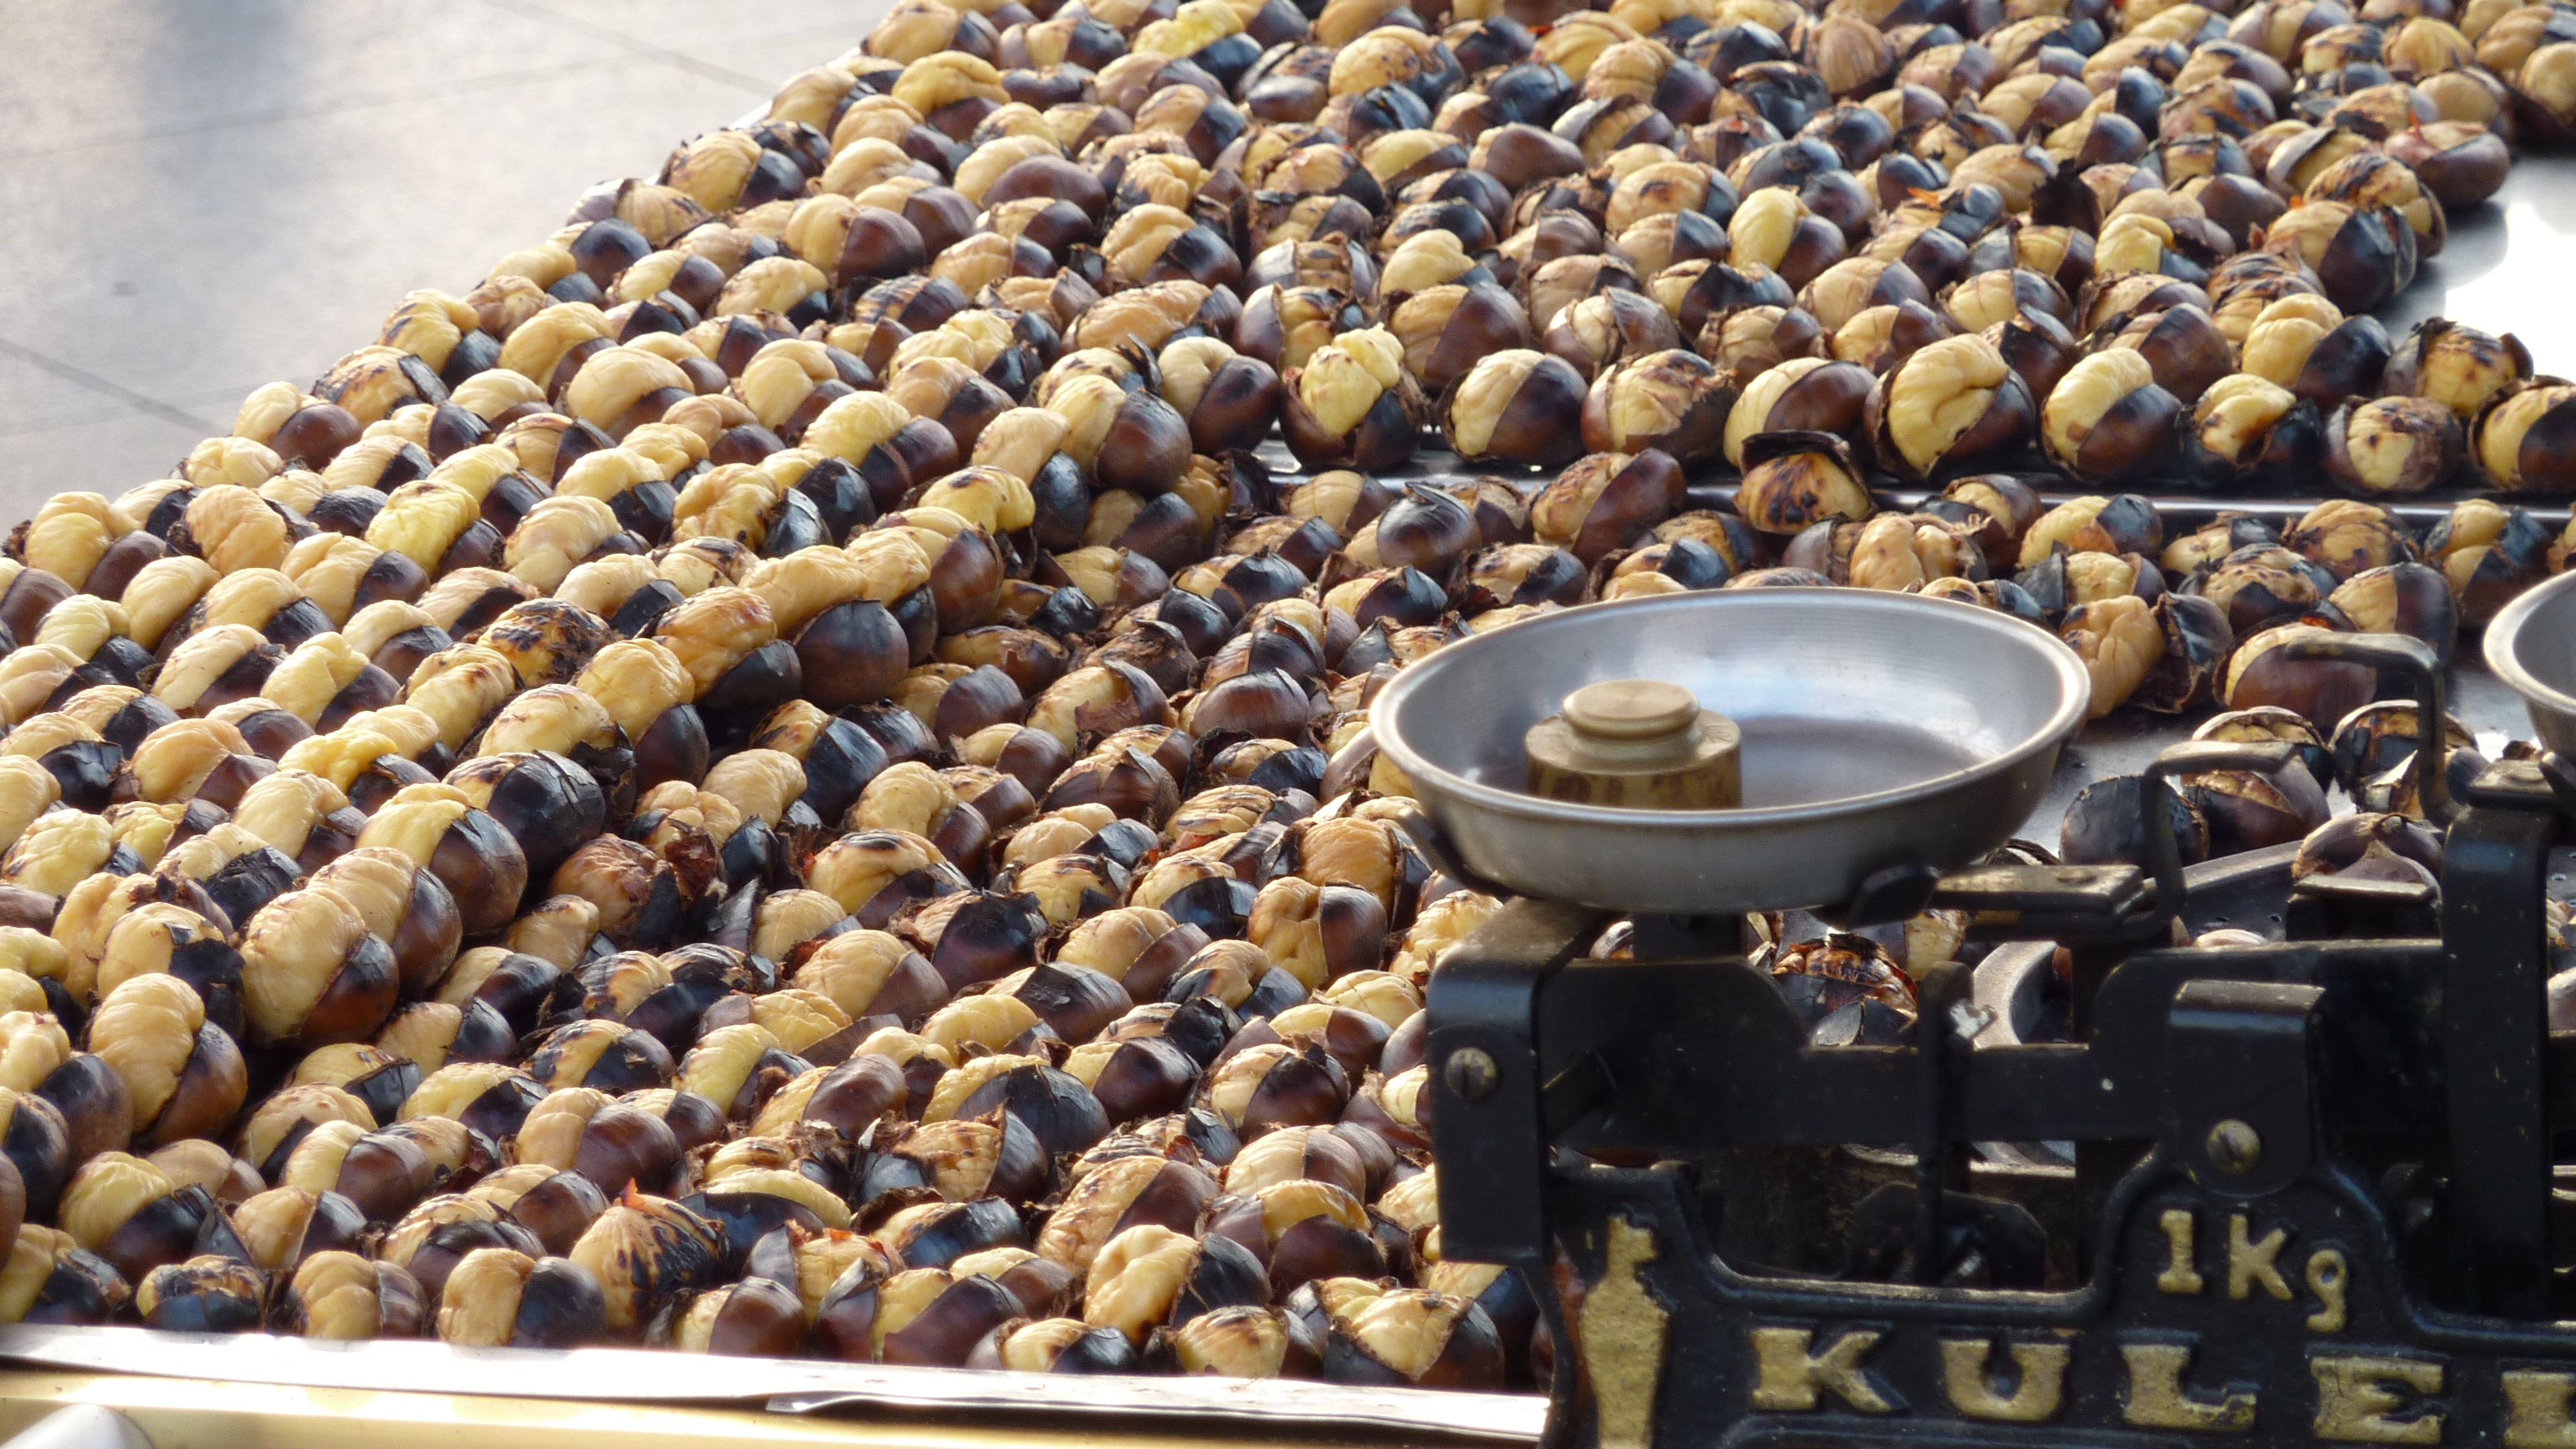
food, produce, crop, agriculture, grill, chestnut, maroni, sweet chestnuts